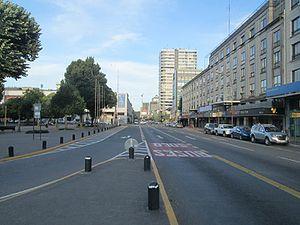
Concepción est une ville du centre-sud du Chili, capitale de la province homonyme et de la Región del Biobío. Son nom fait référence à l'immaculée conception.